Kasen Koi no Bu

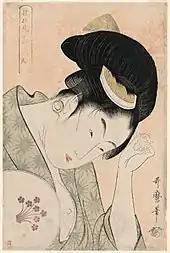

"Arawaruru Koi" ("obvious love") presents the most openly sensual print in the series. The plump, sensual woman seems to care little that her kimono is open, exposing a breast. Her hairdo is in disarray, the "kanzashi" hairpin at the front about to fall off, and she holds one of the hairpins in her left hand. She appears to be looking down outside the frame of the print, perhaps in mid-conversation. The term "arawaruru koi" refers to a love so wholehearted that it expresses itself in the subject's face and mannerisms.